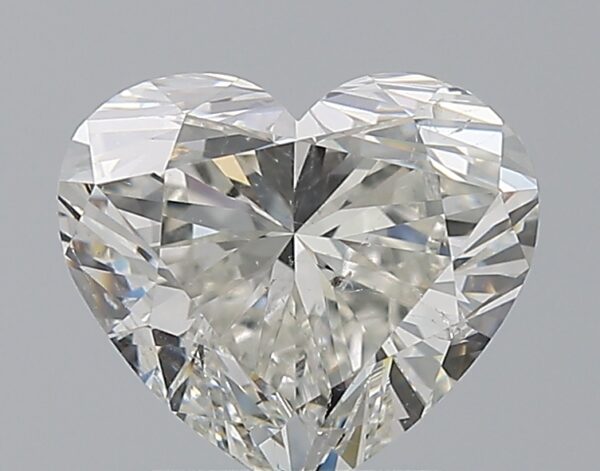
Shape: heart
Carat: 2.5
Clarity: SI1
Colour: I
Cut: EX
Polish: EX
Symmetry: VG
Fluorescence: F
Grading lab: GIA
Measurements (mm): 7.98 x 9.17 x 5.46